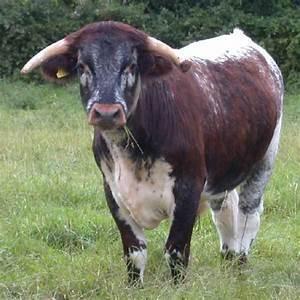
cow